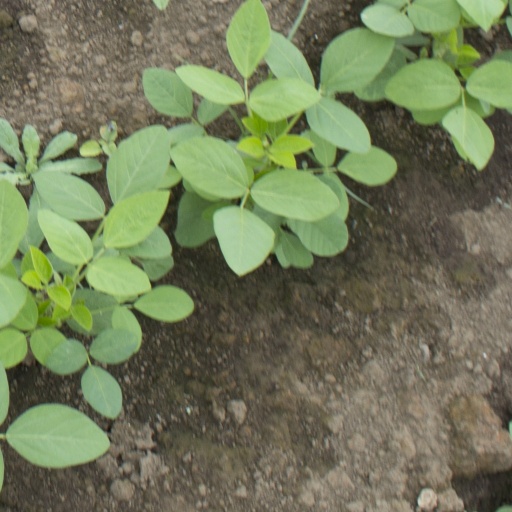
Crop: soybean